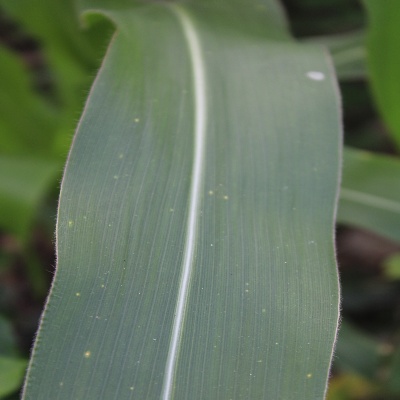
Crop: Maize
Condition: leaf spot